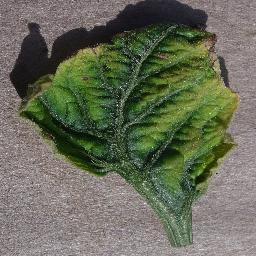
Label: Tomato___Tomato_Yellow_Leaf_Curl_Virus